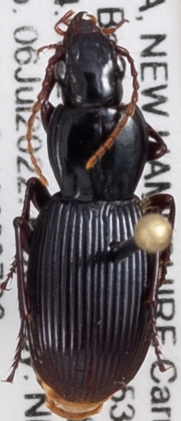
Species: Pterostichus tristis
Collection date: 2022-07-06
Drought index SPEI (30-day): -1.376
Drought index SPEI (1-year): -0.692
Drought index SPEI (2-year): -1.28